Answer in natural language. How many Doorways are visible in the scene? Choose between the following options: 2, 4, 0, 3 or 2
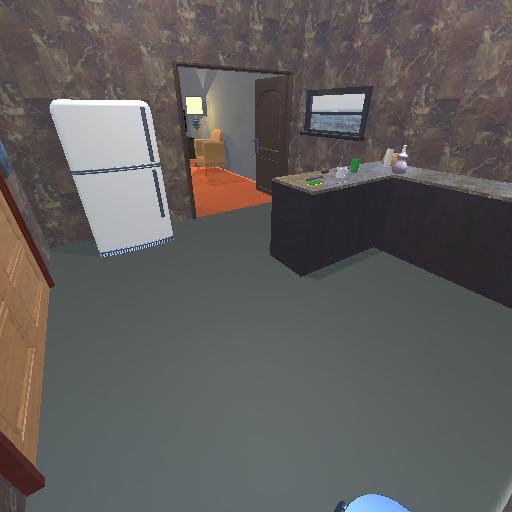
<answer>2</answer>